Pugsley Addams

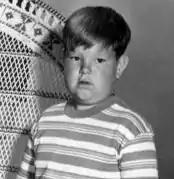
Ken Weatherwax as Pugsley in "The Addams Family" television series

Pugsley Pubert Addams is a member of the fictional Addams Family, created by American cartoonist Charles Addams.